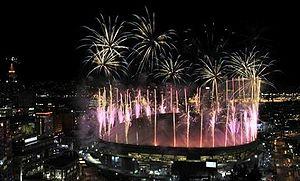
Les Jeux olympiques d'hiver de 2010, officiellement connus comme les XXIᵉˢ Jeux olympiques d'hiver, ont lieu à Vancouver au Canada du 12 au 28 février 2010. Vancouver obtient les Jeux lors de sa troisième candidature en s'imposant face aux villes de PyeongChang en Corée du Sud et Salzbourg en Autriche. C'est la troisième fois qu'une ville canadienne organise les Jeux olympiques après Montréal en été 1976 et Calgary en hiver 1988. Le Comité d'organisation des Jeux olympiques et paralympiques d'hiver de 2010 à Vancouver est chargé de l'organisation des Jeux, en partenariat avec les premières nations Lil'wat, Musqueam, Squamish et Tsleil-Waututh, hôtes de ces Jeux. Tous les sites des compétitions se situent dans la province de Colombie-Britannique, principalement à Vancouver et Whistler.